Brixton railway station

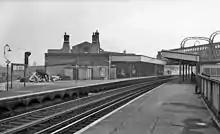
Brixton main line station in 1960

Brixton was opened as Brixton and South Stockwell on 25 August 1862 by the London, Chatham and Dover Railway (LCDR) to serve the affluent Victorian suburbs of South London. The initial service ran between Victoria and Herne Hill. Service was extended to a temporary terminus at Elephant and Castle on 6 October 1862 via a reversing move at Herne Hill. From 1 May 1863 services ran directly from Brixton to Camberwell via a curve at Loughborough Junction. Services were extended from Elephant and Castle to Blackfriars on 1 June 1894.